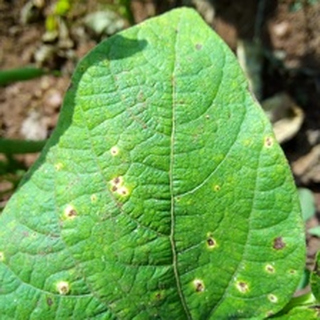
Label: bean_rust